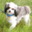
Label: dog